Rocco Salini

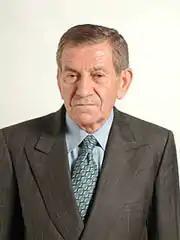

Rocco Salini (24 February 1931 – 2 December 2016) was an Italian physician and politician who served as the President of the region of Abruzzo from 1990 to 1992. He also served a Senator from 2001 to 2006, as well as the Undersecretary of Health briefly for just one month within the second government of then-Prime Minister Silvio Berlusconi. A physician by profession, Salini was a member of the Senate committee on health and hygiene.